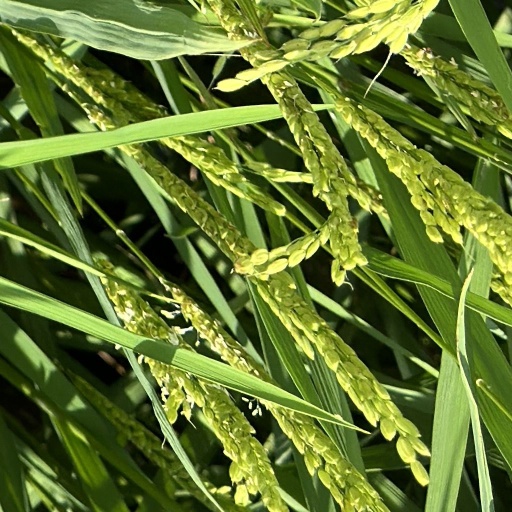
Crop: rice